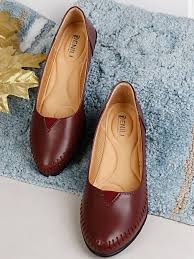
Label: Ballet Flat